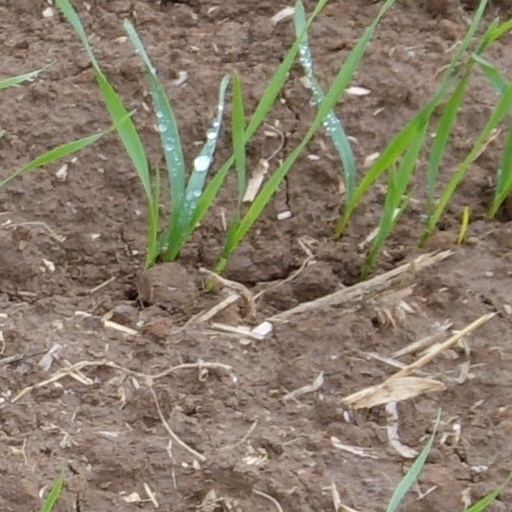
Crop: wheat